The Talk of the Town (novel)

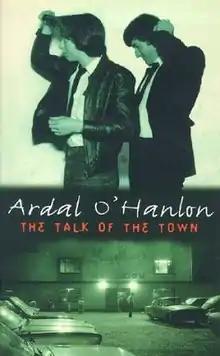
First edition

The Talk of the Town is the first novel written by Ardal O'Hanlon, published by Sceptre in 1998. It was renamed Knick Knack Paddy Whack for publication in the United States.